Rob Lowe

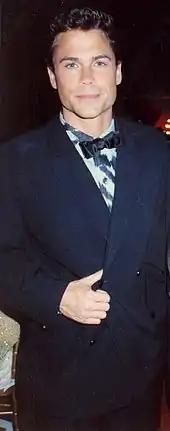
Lowe at the Governor's Ball party after the 1989 Academy Awards

Lowe got his first professional acting role in 1976 when he was 12 and still living in Dayton. He played an errand boy in a production of "Sherlock Holmes" at the Wright State University summer theater. He landed the part by calling every local theater and asking each if there was a part for a child in a play. Lowe was paid $150 for the role. In 1979, Lowe landed the part of Tony Flanagan in the short-lived television comedy "A New Kind of Family". One of Lowe's earliest roles came in the 1983 television film "Thursday's Child", for which he received his first Golden Globe Award nomination for Best Supporting Actor in a Series, Miniseries, or Television Film. He also appeared in the music video for The Go-Go's song, "Turn to You".